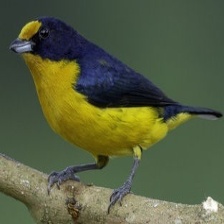
Species: ANTILLEAN EUPHONIA
Scientific name: EUPHONIA MUSICA